Cetacea

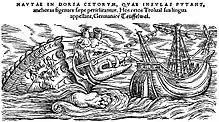
A whale as depicted by Conrad Gesner, 1587, in "Historiae animalium"

In Aristotle's time, the fourth century BCE, whales were regarded as fish due to their superficial similarity. Aristotle, however, observed many physiological and anatomical similarities with the terrestrial vertebrates, such as blood (circulation), lungs, uterus and fin anatomy. His detailed descriptions were assimilated by the Romans, but mixed with a more accurate knowledge of the dolphins, as mentioned by Pliny the Elder in his "Natural history". In the art of this and subsequent periods, dolphins are portrayed with a high-arched head (typical of porpoises) and a long snout. The harbour porpoise was one of the most accessible species for early cetologists; because it could be seen close to land, inhabiting shallow coastal areas of Europe. Much of the findings that apply to all cetaceans were first discovered in porpoises. One of the first anatomical descriptions of the airways of a harbor porpoise dates from 1671 by John Ray. It nevertheless referred to the porpoise as a fish.